Māngere

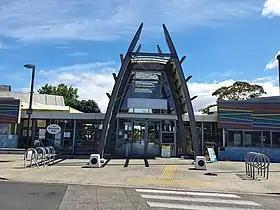
Mangere Arts Centre – Ngā Tohu o Uenuku

In 1958, the Mangere Aerodrome was chosen by the New Zealand Government as the site of a new purpose-built airport, to replace the RNZAF Base Auckland at Whenuapai served as the civilian airport for Auckland. The Auckland Airport opened in 1966. In 1962, central Māngere was chosen as a location for a large-scale state housing development. This followed Glen Innes and Ōtara as the third large-scale state housing development in Auckland aimed a low-income families, centred around a retail and community centre. By the 1980s, central Māngere had become one of the more economically deprived areas in New Zealand. By the early 2000s, Māngere had become a multicultural area of Auckland.